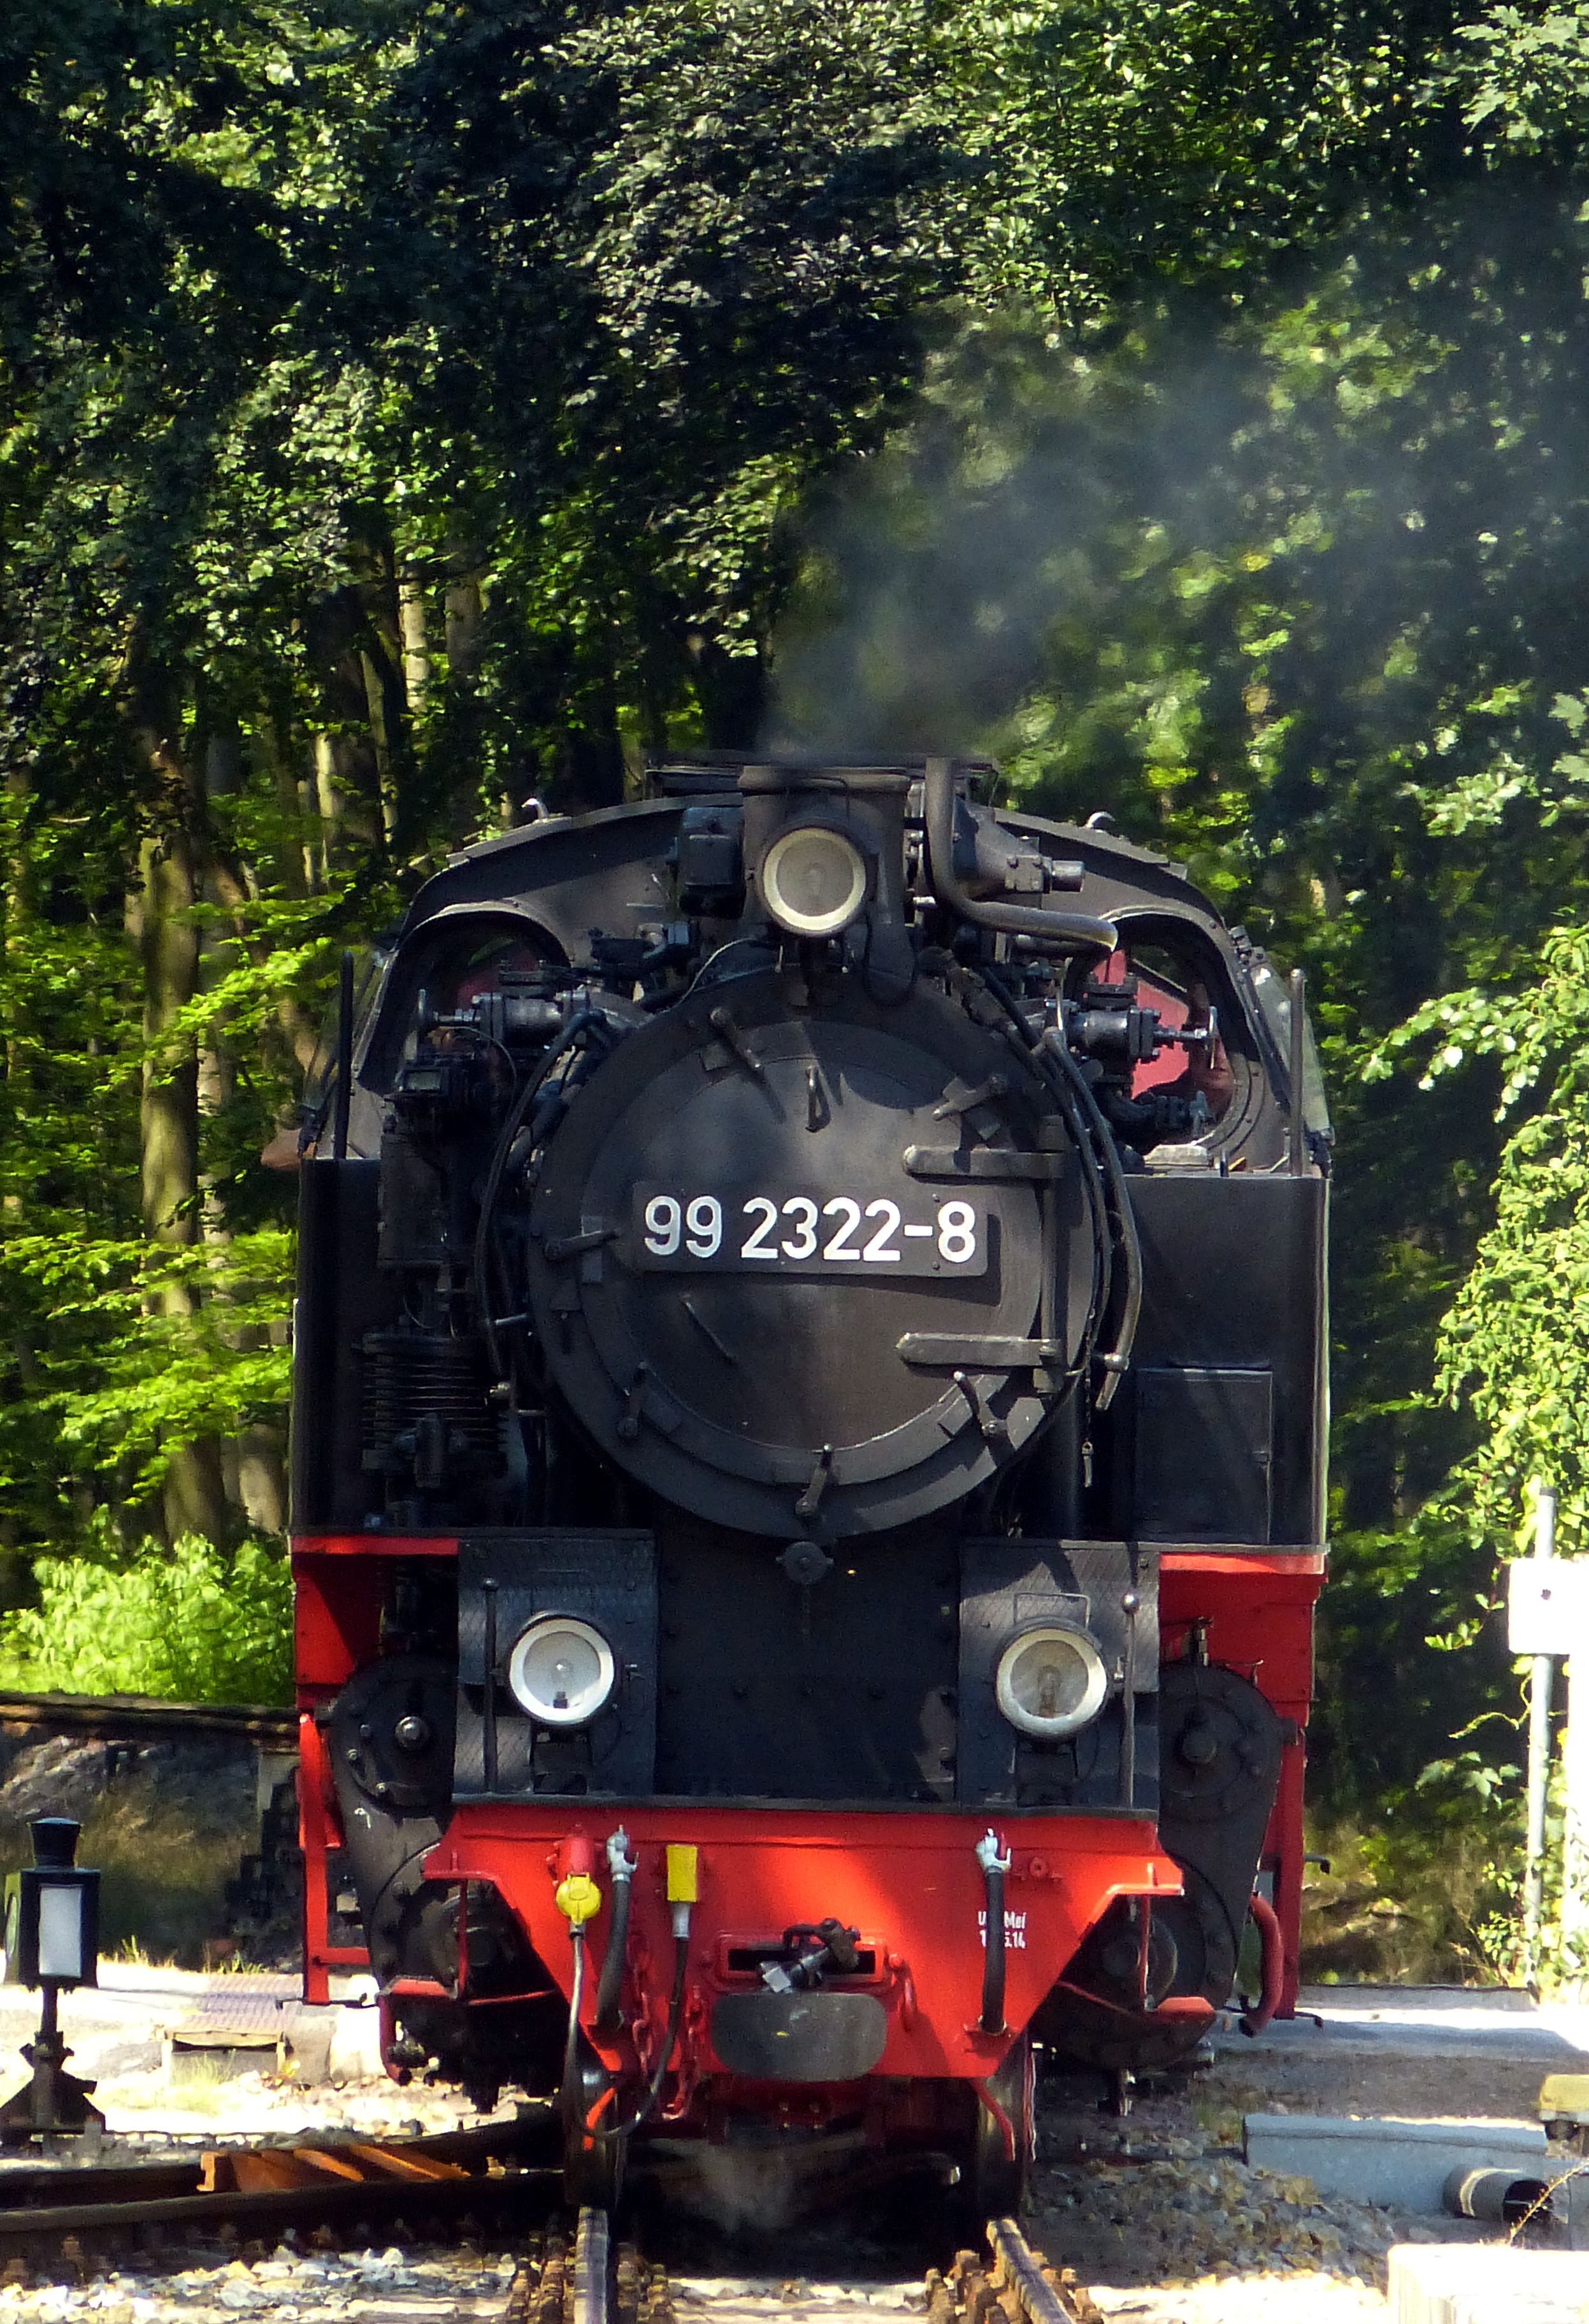
track, railway, traffic, steam, train, transport, vehicle, locomotive, engine, loco, historically, mecklenburg, rail transport, rail traffic, steam locomotive, land vehicle, molli web, rolling stock, automotive engine part, doberan, bad doberan